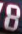
Number: 8